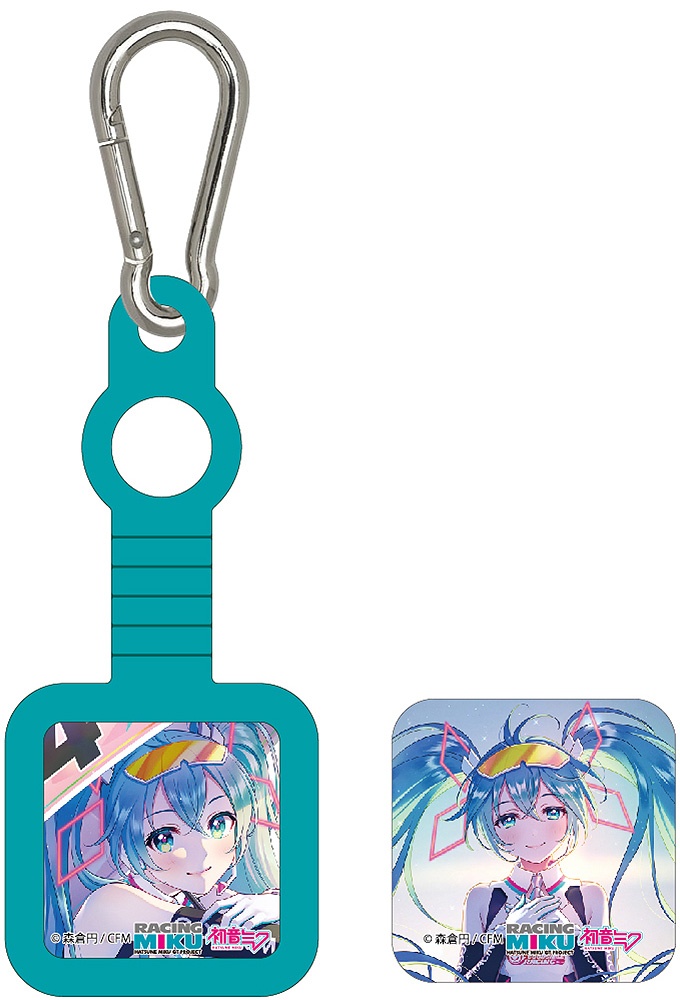
Umbrella Marker: Racing Miku 2021 Ver. 007
An umbrella marker featuring Racing Miku! Presenting a new umbrella marker featuring Racing Miku as designed by En Morikura! Use it to make it easy to identify your umbrella, attach it to your bag or use it as a keychain!
Brand: Good Smile Company
Category: Home & Garden > Parasols & Rain Umbrellas